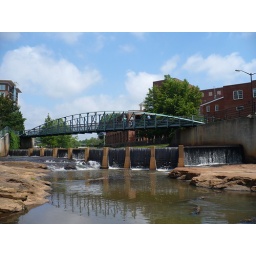
Old railroad bridge over Reedy River in Greenville, SC